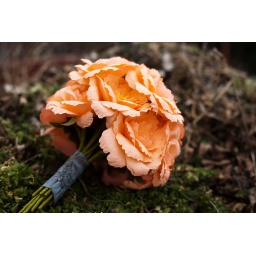
classic paper flower bouquet - full-bloom peonies in melon